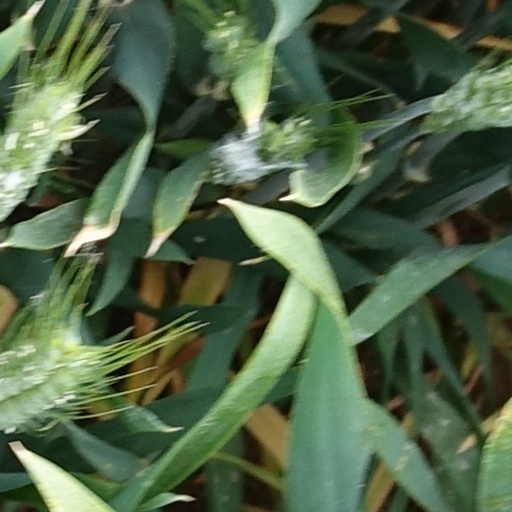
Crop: wheat